Syrmia

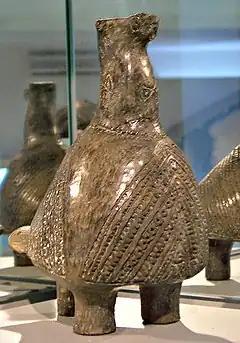
The Vučedol Dove, ritual vessel made between 2800 and 2500 BCE, symbol of Indo-European Vučedol culture centred in Syrmia (3000–2400 BC)

Between 3000 BC and 2400 BC, Syrmia was at the centre of Indo-European Vučedol culture.